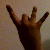
The image shows a hand gesture representing the number 8 in Indian Sign Language.